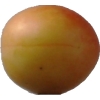
Label: cherry_wax